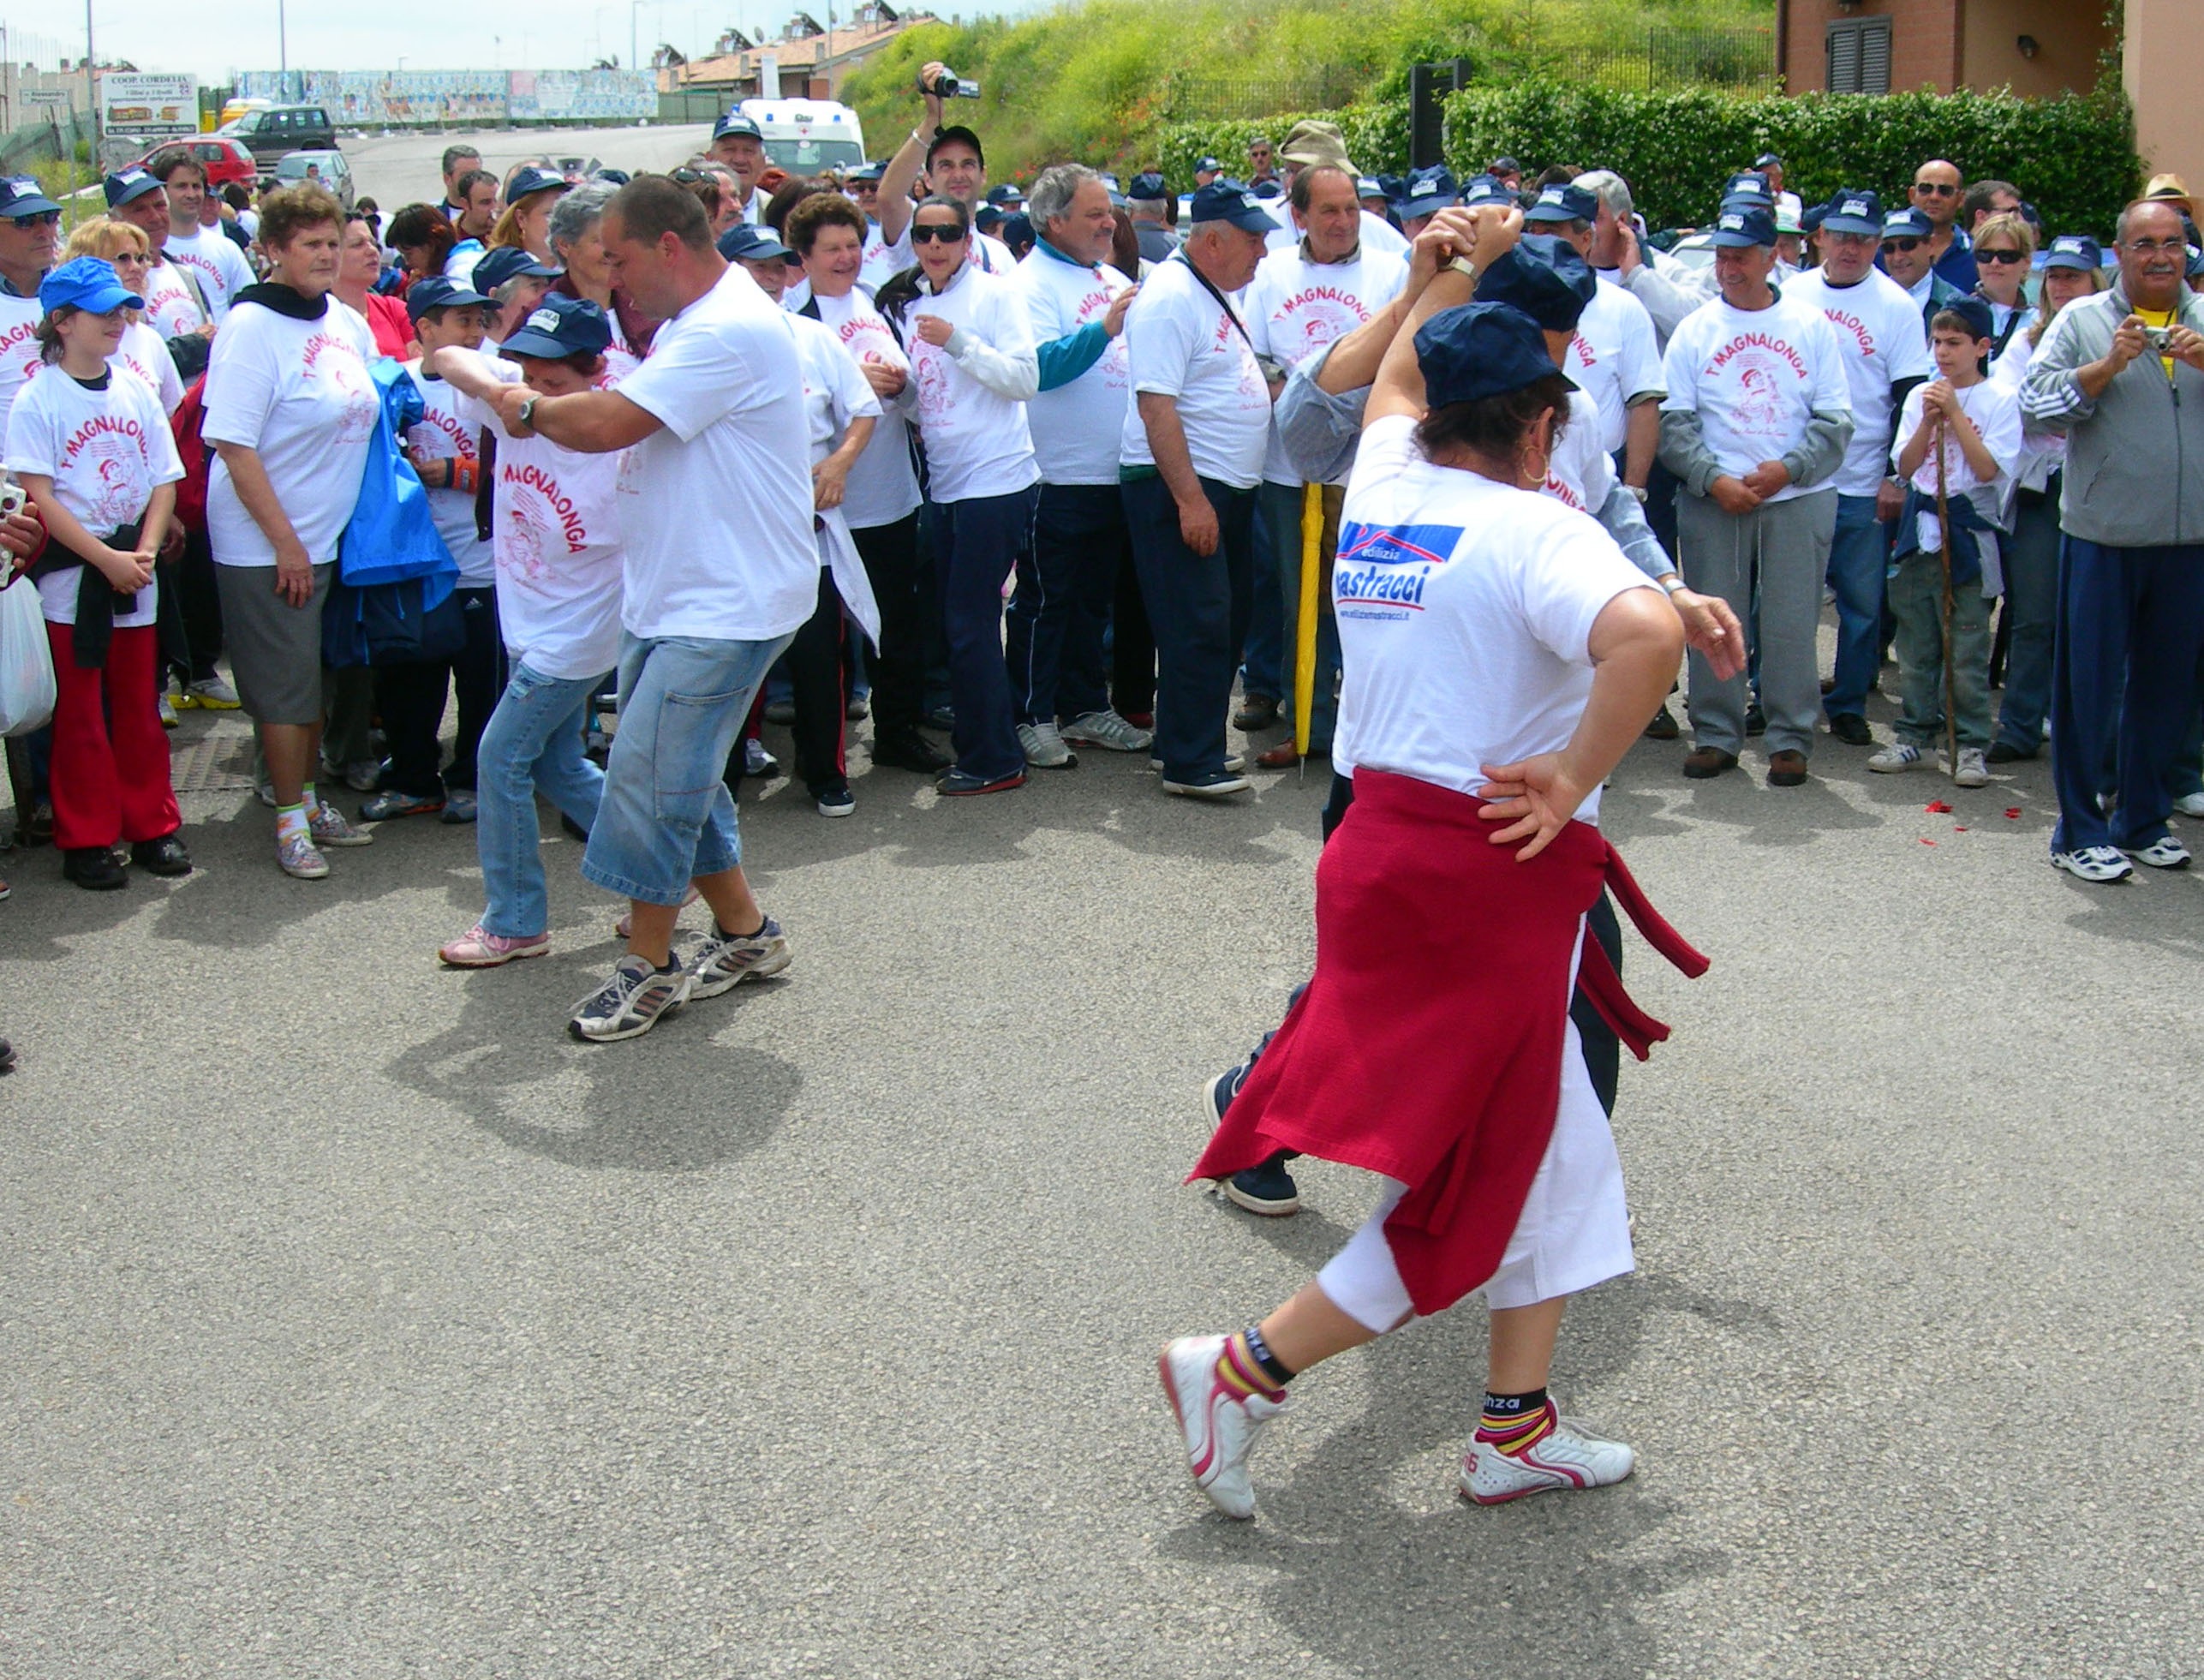
people, crowd, italy, festival, rome, dancing, san cesareo, magnalonga